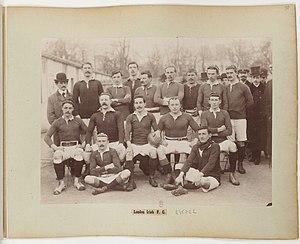
London Irish RFC est un club de rugby anglais qui évolue dans le Gallagher Premiership. Le club londonien, fondé en 1898, joue au Madejski Stadium. C’est le club des Irlandais de Londres.